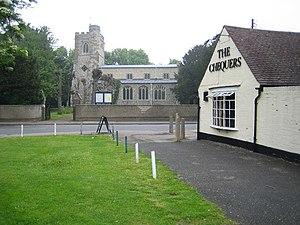
Caddington, est un village et une paroisse civile britannique du Central Bedfordshire.